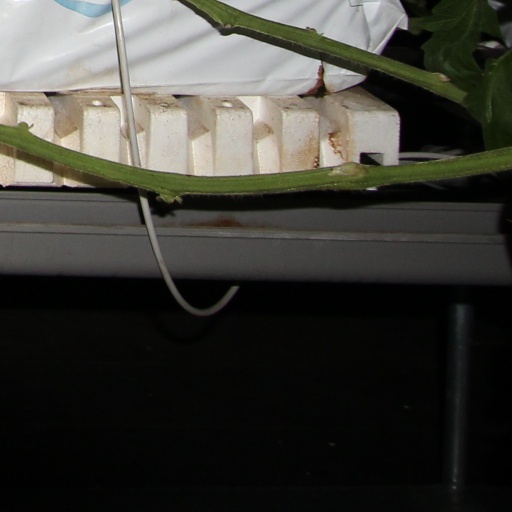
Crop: tomato